Lucas van Valckenborch

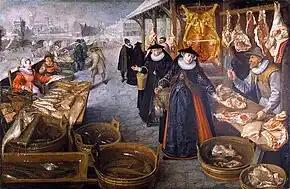
Meat and Fish Market (Winter)

On 26 August 1560, he entered the painters' guild of Mechelen, a city known at the time as a center for oil and watercolours and especially landscape painting. Its artistic milieu was influential in the development of Lucas van Valckenborch, who learned the technique of watercolour and met the prominent painters Pieter Bruegel the Elder (1528-1569) and Hans Bol (1534-1593), who both played important roles in the development of landscape painting in the Low Countries. The 17th-century biographer Karel van Mander reports that Lucas van Valckenborch learned to paint landscapes in Mechelen.